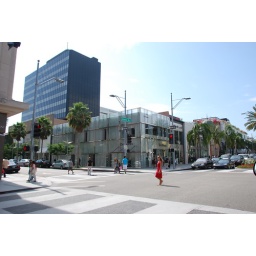
Lady in red crossing the street